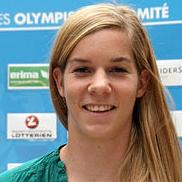
Age: 23